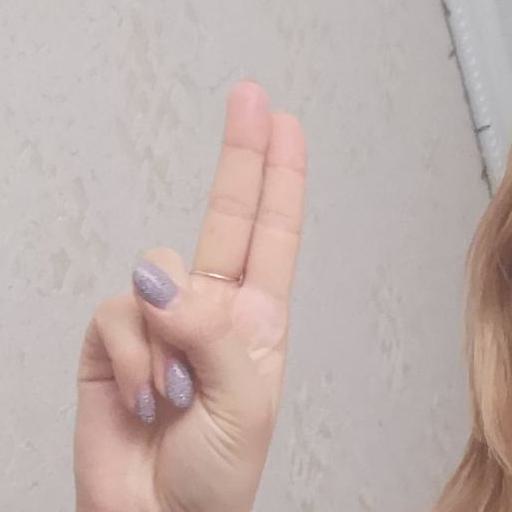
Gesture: two_up